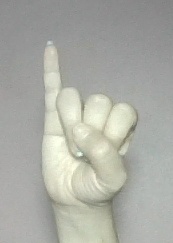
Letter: meem